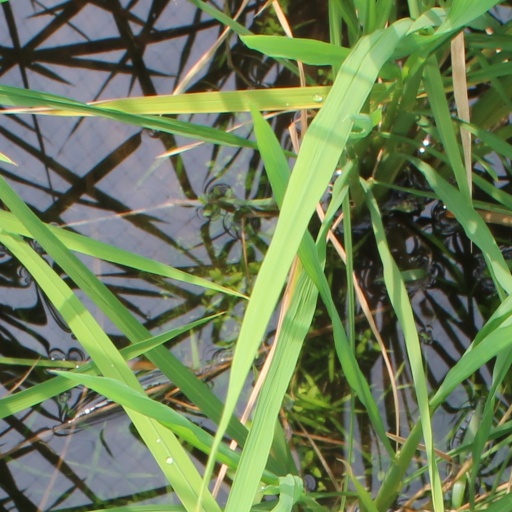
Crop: rice